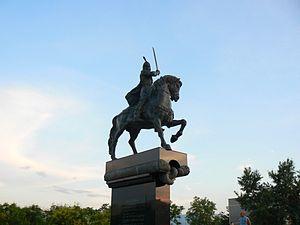
Cet article recense les statues équestres en Bulgarie.